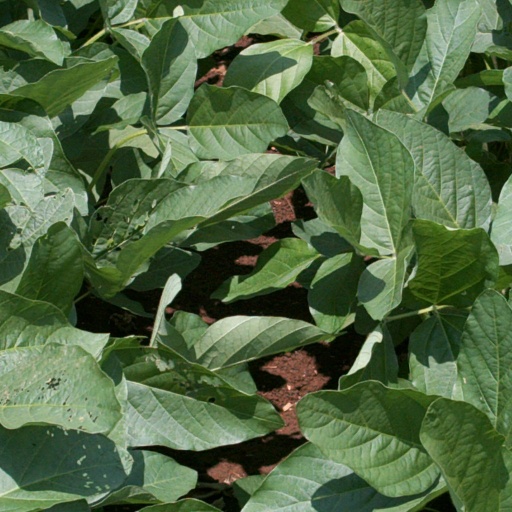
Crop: soybean